St Mary's Abbey, York

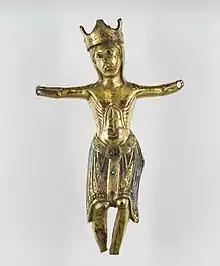
The St. Mary's Abbey Figurine of Christ

The abbot's house, built of brick in 1483, survives as the King's Manor because it became the seat of the Council of the North in 1539; the abbots of St Mary's and the abbey featured in the medieval and early modern ballads of Robin Hood, with the abbot usually as Robin Hood's nemesis.